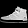
Label: Sneaker